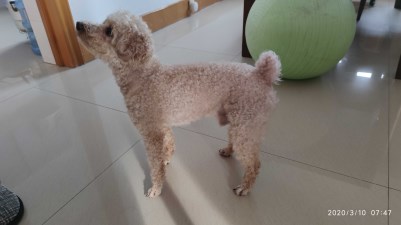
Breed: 7449-n000128-teddy